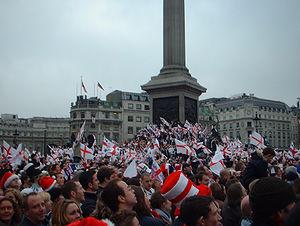
Neil Antony Back, membre de l'Empire britannique, est un joueur de rugby à XV international anglais né le 16 janvier 1969 à Coventry. Il évolue au poste de troisième ligne aile tant en sélection nationale qu'avec les Leicester Tigers avec qui il effectue la majeure partie de sa carrière en club. À sa retraite, il embrasse la carrière d'entraîneur et passe par plusieurs clubs donc le dernier est la franchise d'Edinburgh Rugby où il est responsable des avants depuis l'été 2012.
Joseph Paul Richard Worsley dit Joe Worsley, né le 14 juin 1977 à Redbridge dans le Grand Londres, est un joueur de rugby à XV international anglais évoluant au poste de troisième ligne aile. Il a longtemps joué au sein de l'effectif des London Wasps. Depuis le 18 novembre 2019, il est membre du staff du Castres olympique en Top 14 en tant que spécialiste de la défense.
Benedict James Kay, plus simplement appelé Ben Kay, membre de l'Empire britannique, est un joueur de rugby international anglais né le 14 décembre 1975 à Liverpool. Il évolue au poste de deuxième ligne tant en sélection nationale qu'avec les Leicester Tigers après avoir commencé sa carrière professionnelle avec le club de Waterloo et rejoint les Leicester Tigers en 1999. Il possède un des plus beaux palmarès du rugby européen en tant que joueur.
Lorenzo Bruno Nero Dallaglio dit Lawrence Dallaglio, né le 10 août 1972 à Londres dans le quartier de Shepherd's Bush, est un joueur de rugby à XV international anglais. Il évolue en troisième ligne que ce soit au poste de troisième ligne centre ou de troisième ligne aile tant en sélection nationale qu'avec les London Wasps avec qui il effectue l'intégralité de sa carrière en club. Il prend sa retraite en 2008 et intègre l'encadrement de l'équipe londonienne, pour s'occuper du recrutement et de la détection de jeunes talents.
Michael James Tindall, plus simplement appelé Mike Tindall, né le 18 octobre 1978 à Otley, est un joueur de rugby à XV international anglais. Il évolue durant sa carrière qui s'étend de 1997 à 2014 au poste de centre tant en sélection nationale qu'au sein de l'effectif de Bath puis de Gloucester à partir de 2005.
Martin Osborne Johnson, commandeur de l'Empire britannique, est un joueur de rugby international anglais né le 9 mars 1970 à Solihull. Il évolue au poste de deuxième ligne tant en sélection nationale qu'avec les Leicester Tigers avec qui il effectue la majeure partie de sa carrière en club. Nommé manager du XV de la Rose le 16 avril 2008, il possède le plus grand palmarès du rugby européen en tant que joueur.
La Coupe du monde de rugby à XV est une compétition internationale de rugby à XV masculine qui se déroule tous les quatre ans depuis 1987. Elle est ouverte à toutes les fédérations reconnues par World Rugby. La première édition se déroule en 1987 en Nouvelle-Zélande et en Australie. Elle est remportée par la Nouvelle-Zélande.
L'équipe d’Angleterre de rugby à XV est l’équipe représentant l'Angleterre dans les compétitions internationales majeures de rugby à XV, la Coupe du monde et le Tournoi des Six Nations. Patronnée par la Fédération anglaise de rugby à XV ou Rugby Football Union, elle est considérée comme l'une des meilleures sélections nationales au monde de par son palmarès. Elle a notamment remporté 38 victoires dans le Tournoi dont treize Grands chelems ainsi que la Coupe du monde en 2003. Elle est de ce fait la seule sélection européenne à avoir remporté une Coupe du monde de rugby. Au 28 octobre 2019, elle se trouve à la première place du classement des équipes nationales de rugby à XV, elle cède cette place quelques jours plus tard après sa défaite en finale de coupe du monde.
Le rugby à XV en Angleterre est un sport populaire qui fait partie de la culture nationale. Les Anglais vouent une véritable passion pour le rugby, discipline dans laquelle les clubs anglais gagnent des trophées majeurs depuis les années 1970. La Rugby Football Union, créée en 1871, a la charge d'organiser et de développer le rugby à XV en Angleterre. Elle gère l'équipe d'Angleterre de rugby à XV, elle possède le stade de Twickenham.